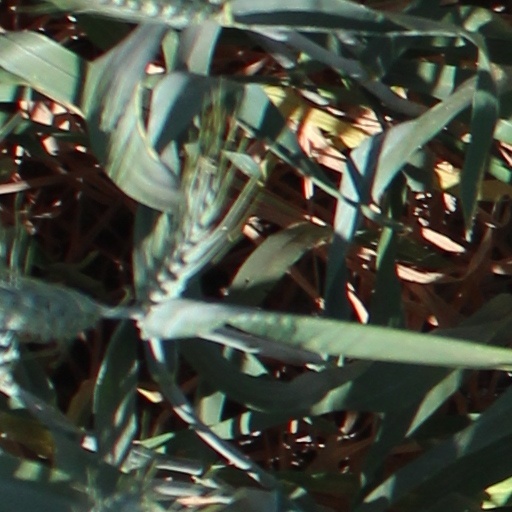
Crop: wheat